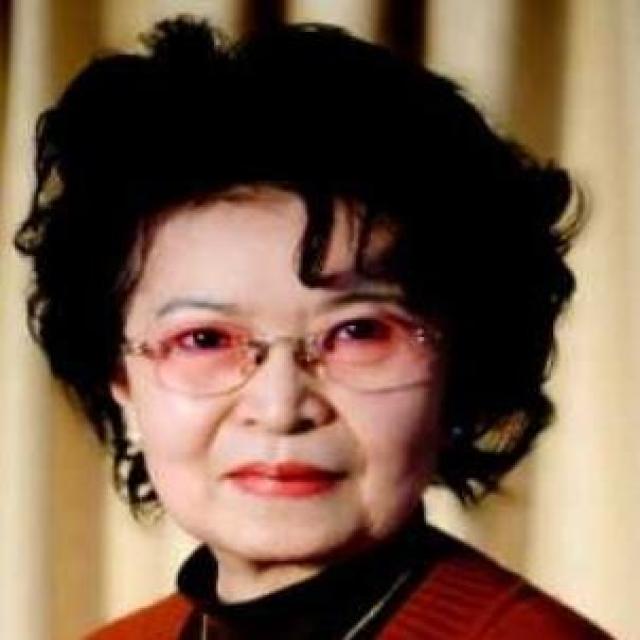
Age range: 45-64